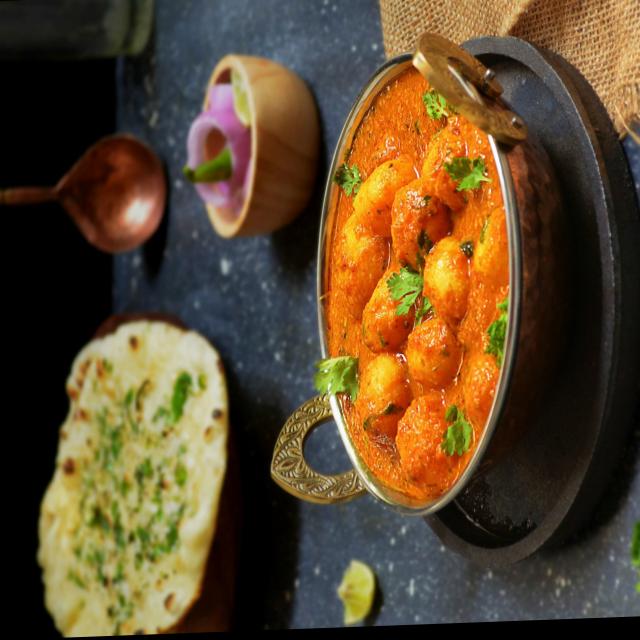
Dish: dum_aloo